Pestovsky District

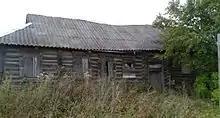
Matveyeva double house in the village of Bogoslovo

The district contains four cultural heritage monuments of federal significance and additionally eighty-nine objects classified as cultural and historical heritage of local significance. All federal cultural heritage objects are archaeological sites.